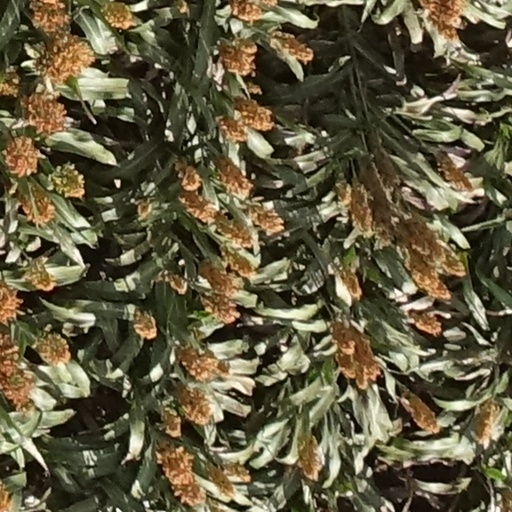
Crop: sorghum